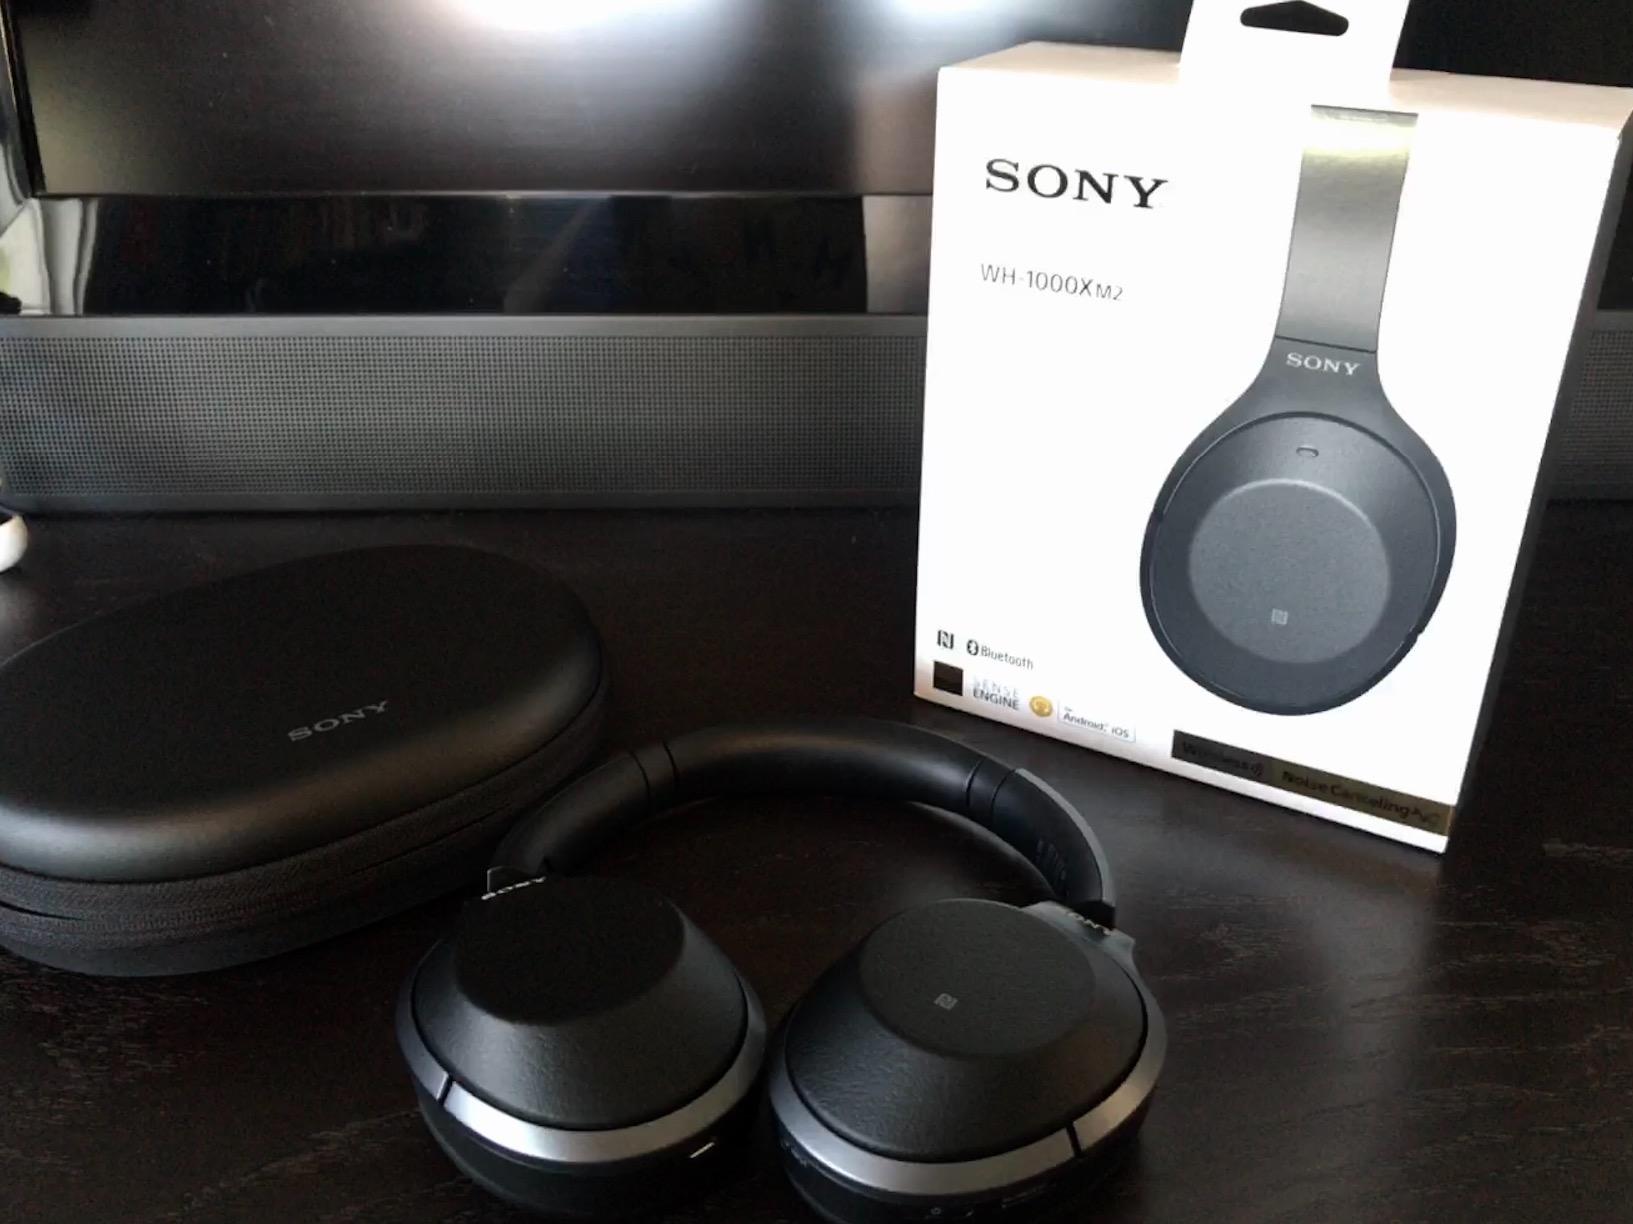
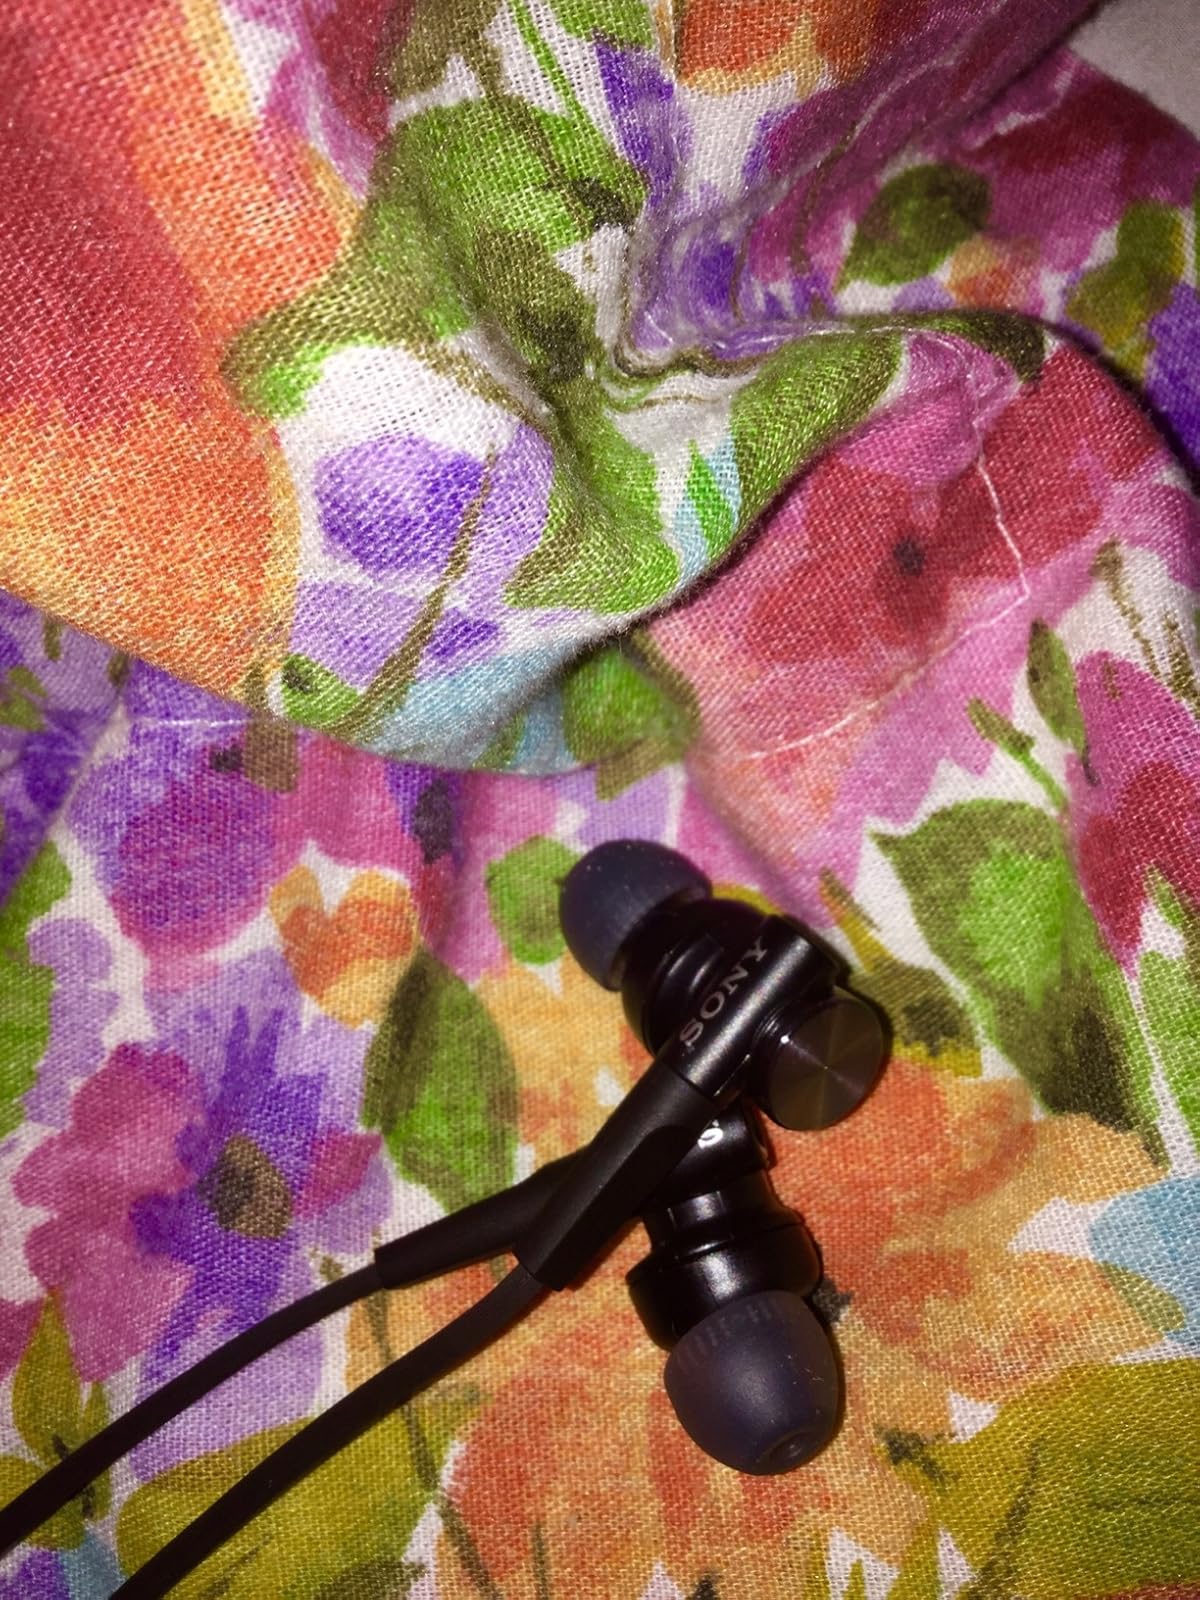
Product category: headphones
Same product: no